Du'a' Kumayl

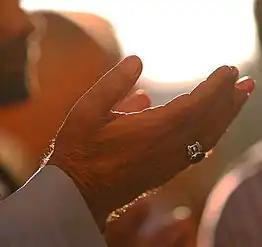
A manner of reciting

Perpetual and constant remembrance of God is highlighted in this , a passage of which reads, "[O God!] Make all my time, in the night and the day, inhabited by Your remembrance." The benefits of this remembrance are explained in another passage of the , "O He whose name is a remedy and whose invocation is the cure."